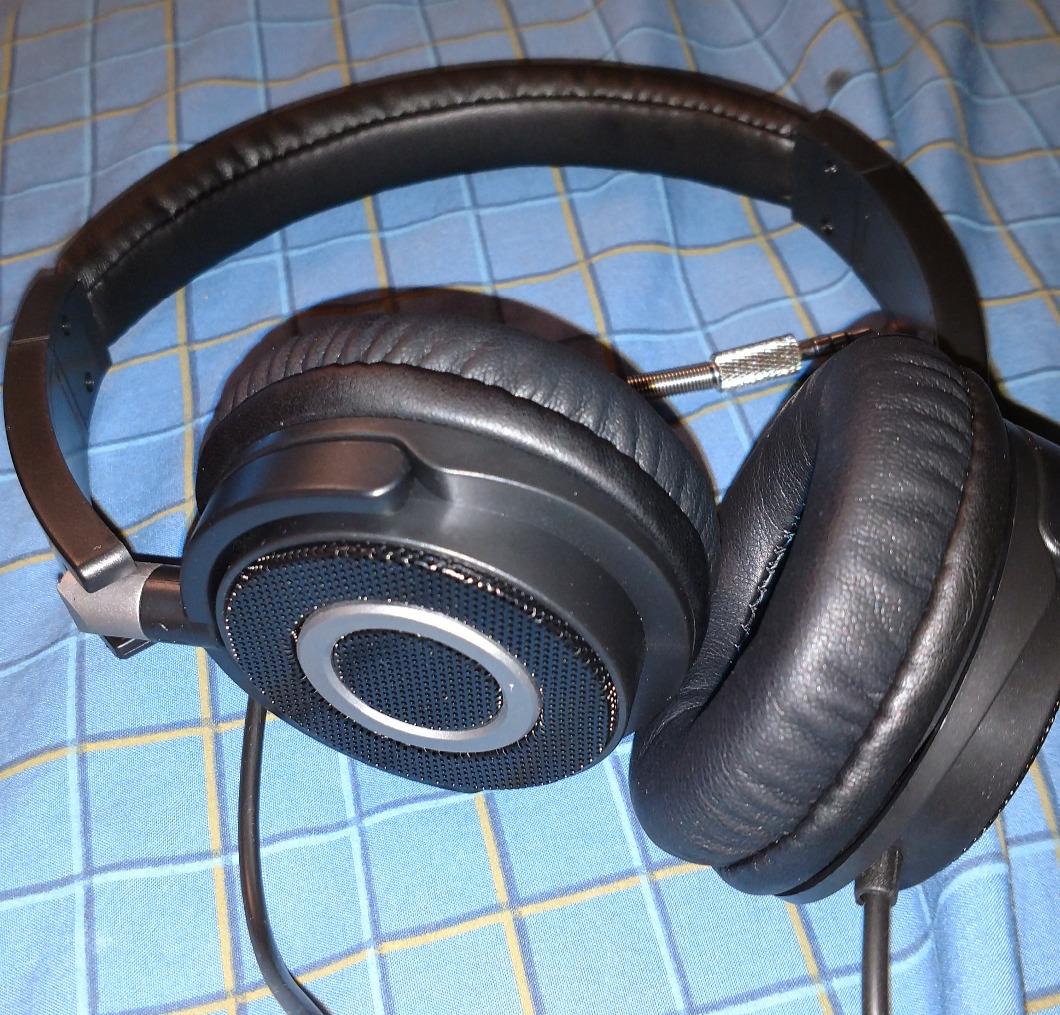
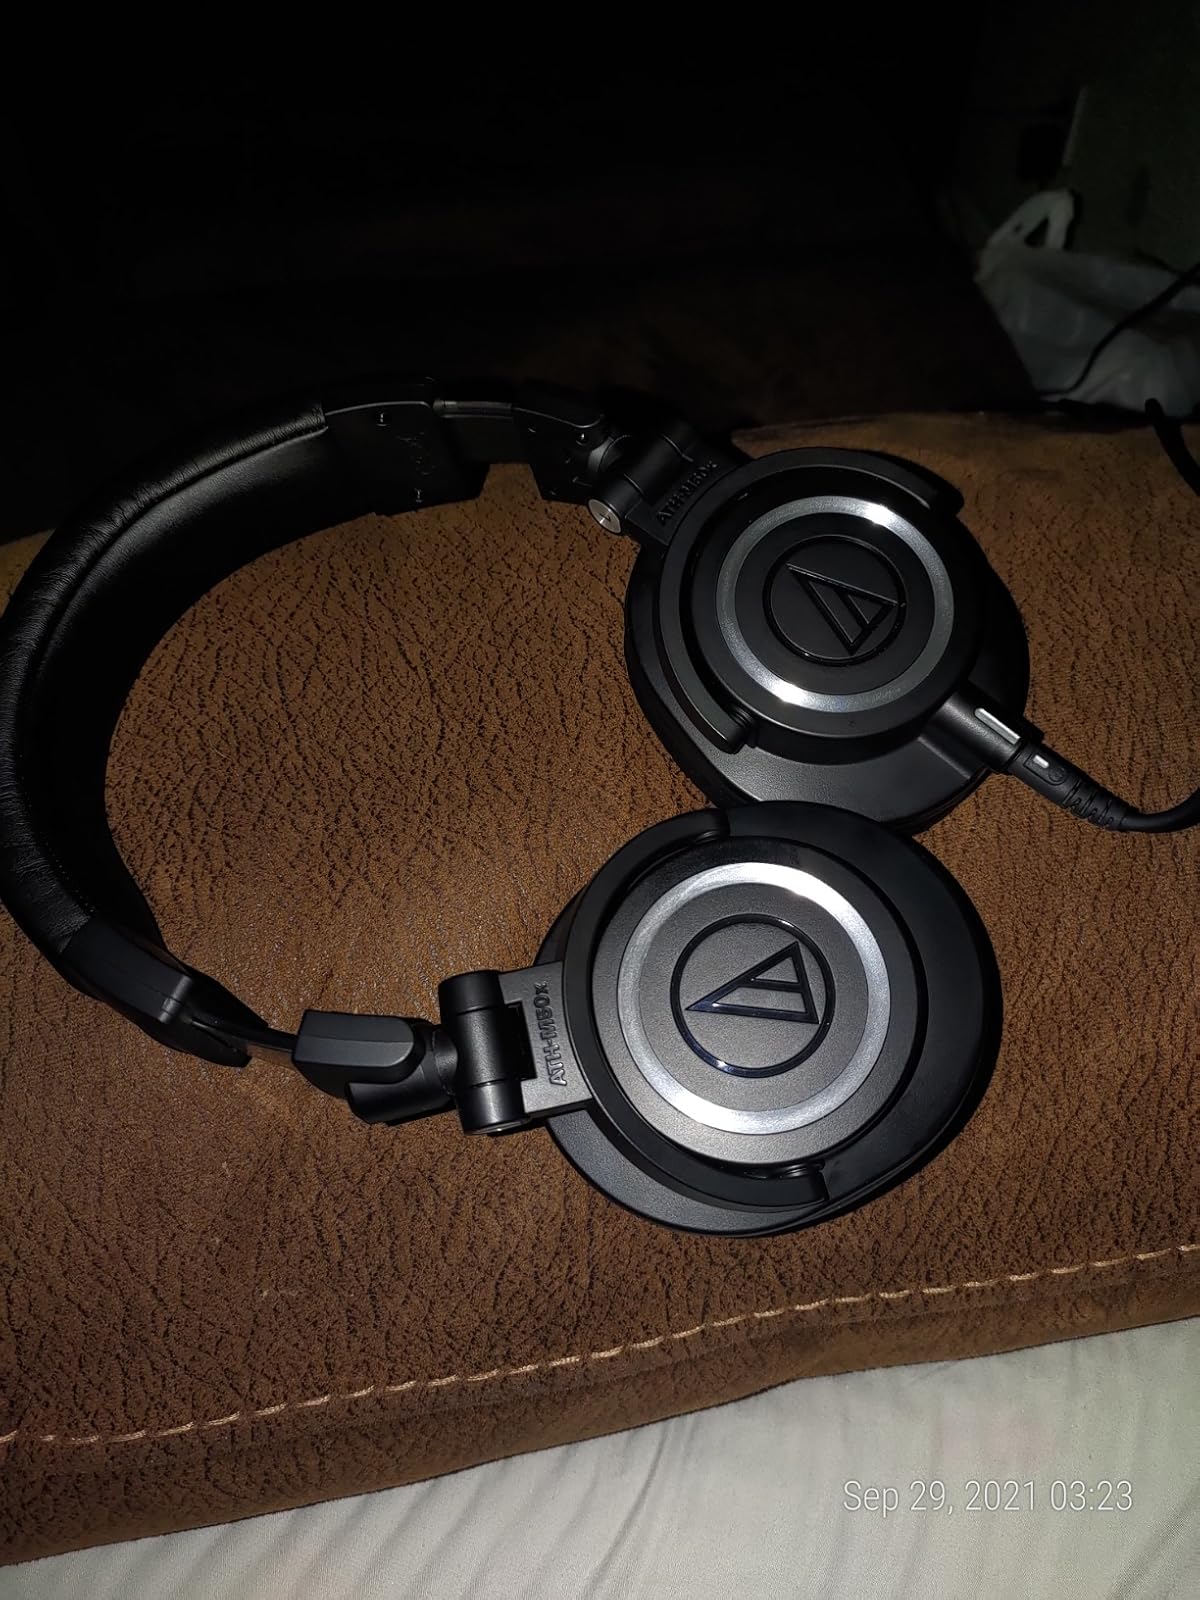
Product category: headphones
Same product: no